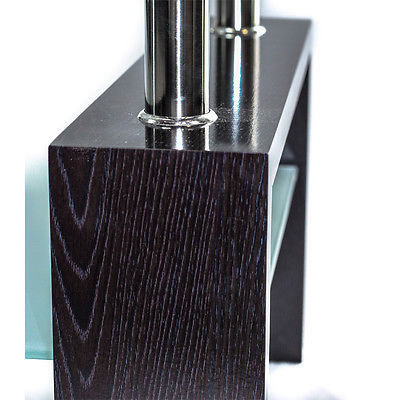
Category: table